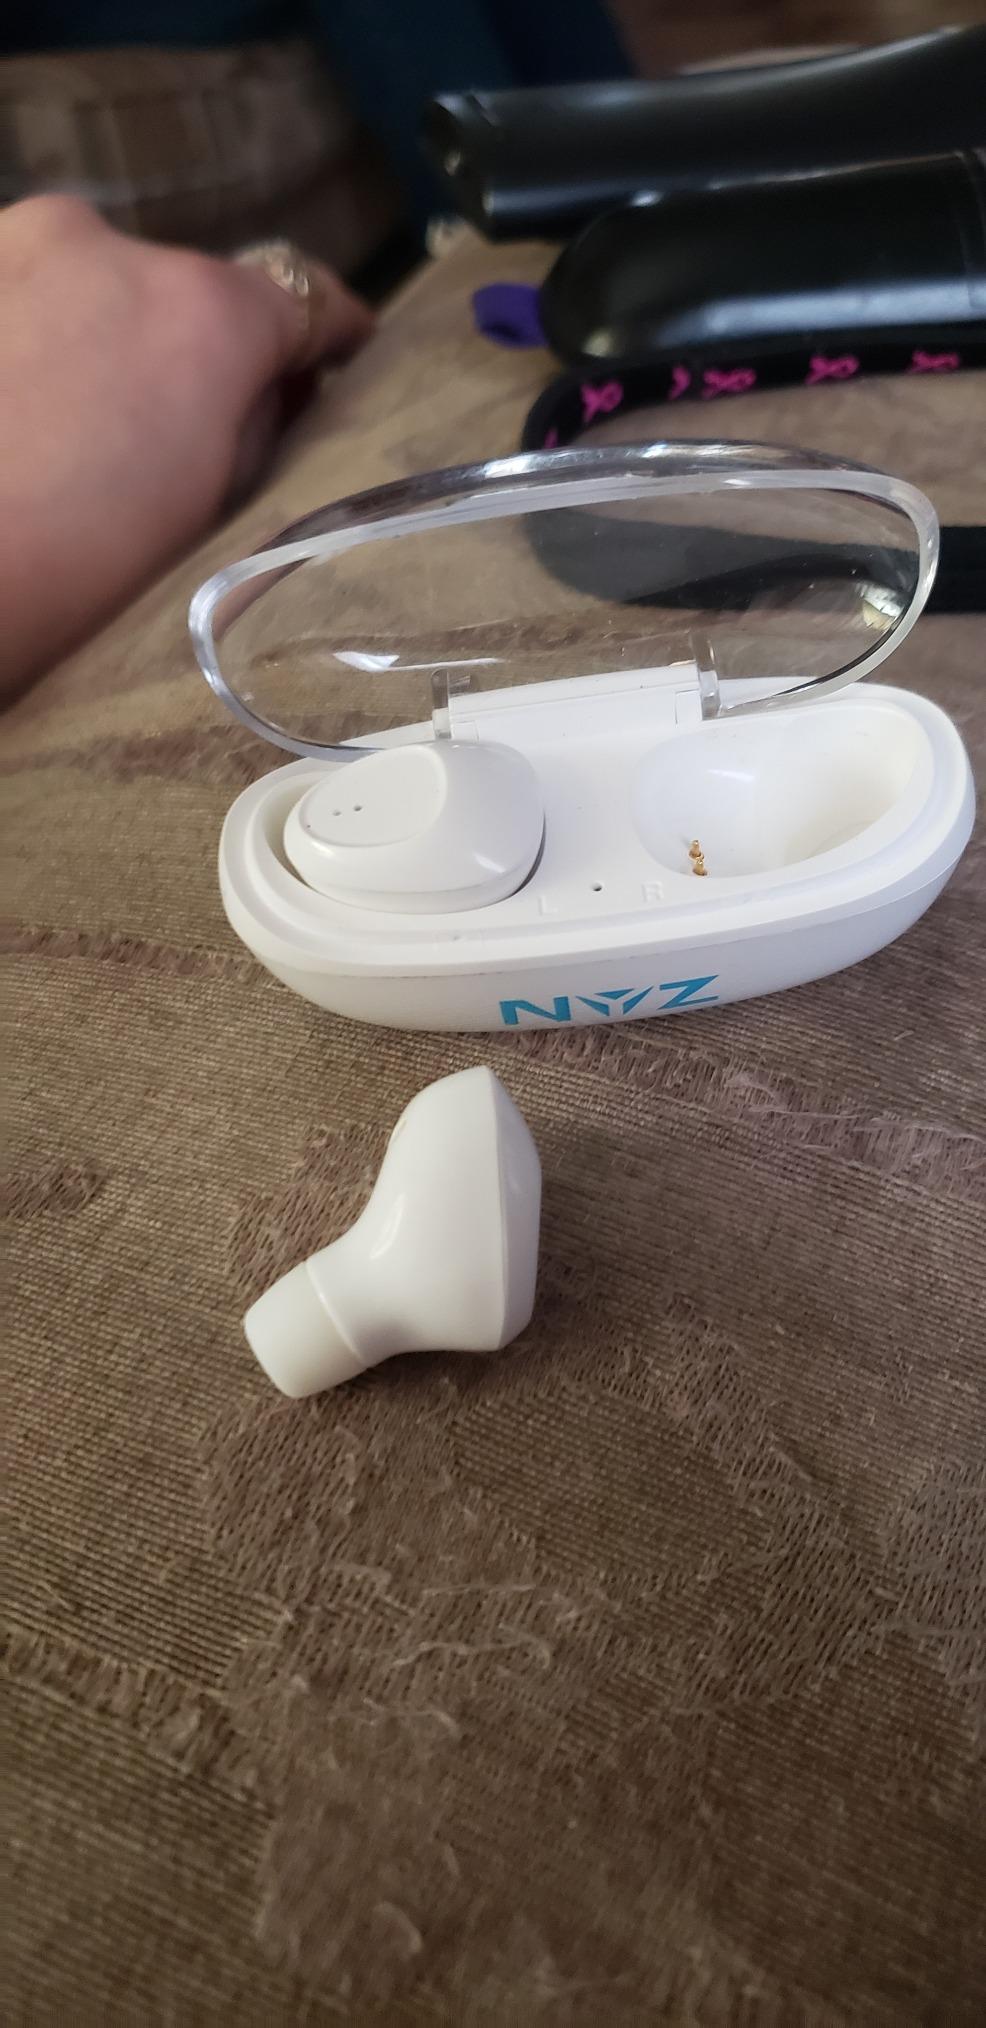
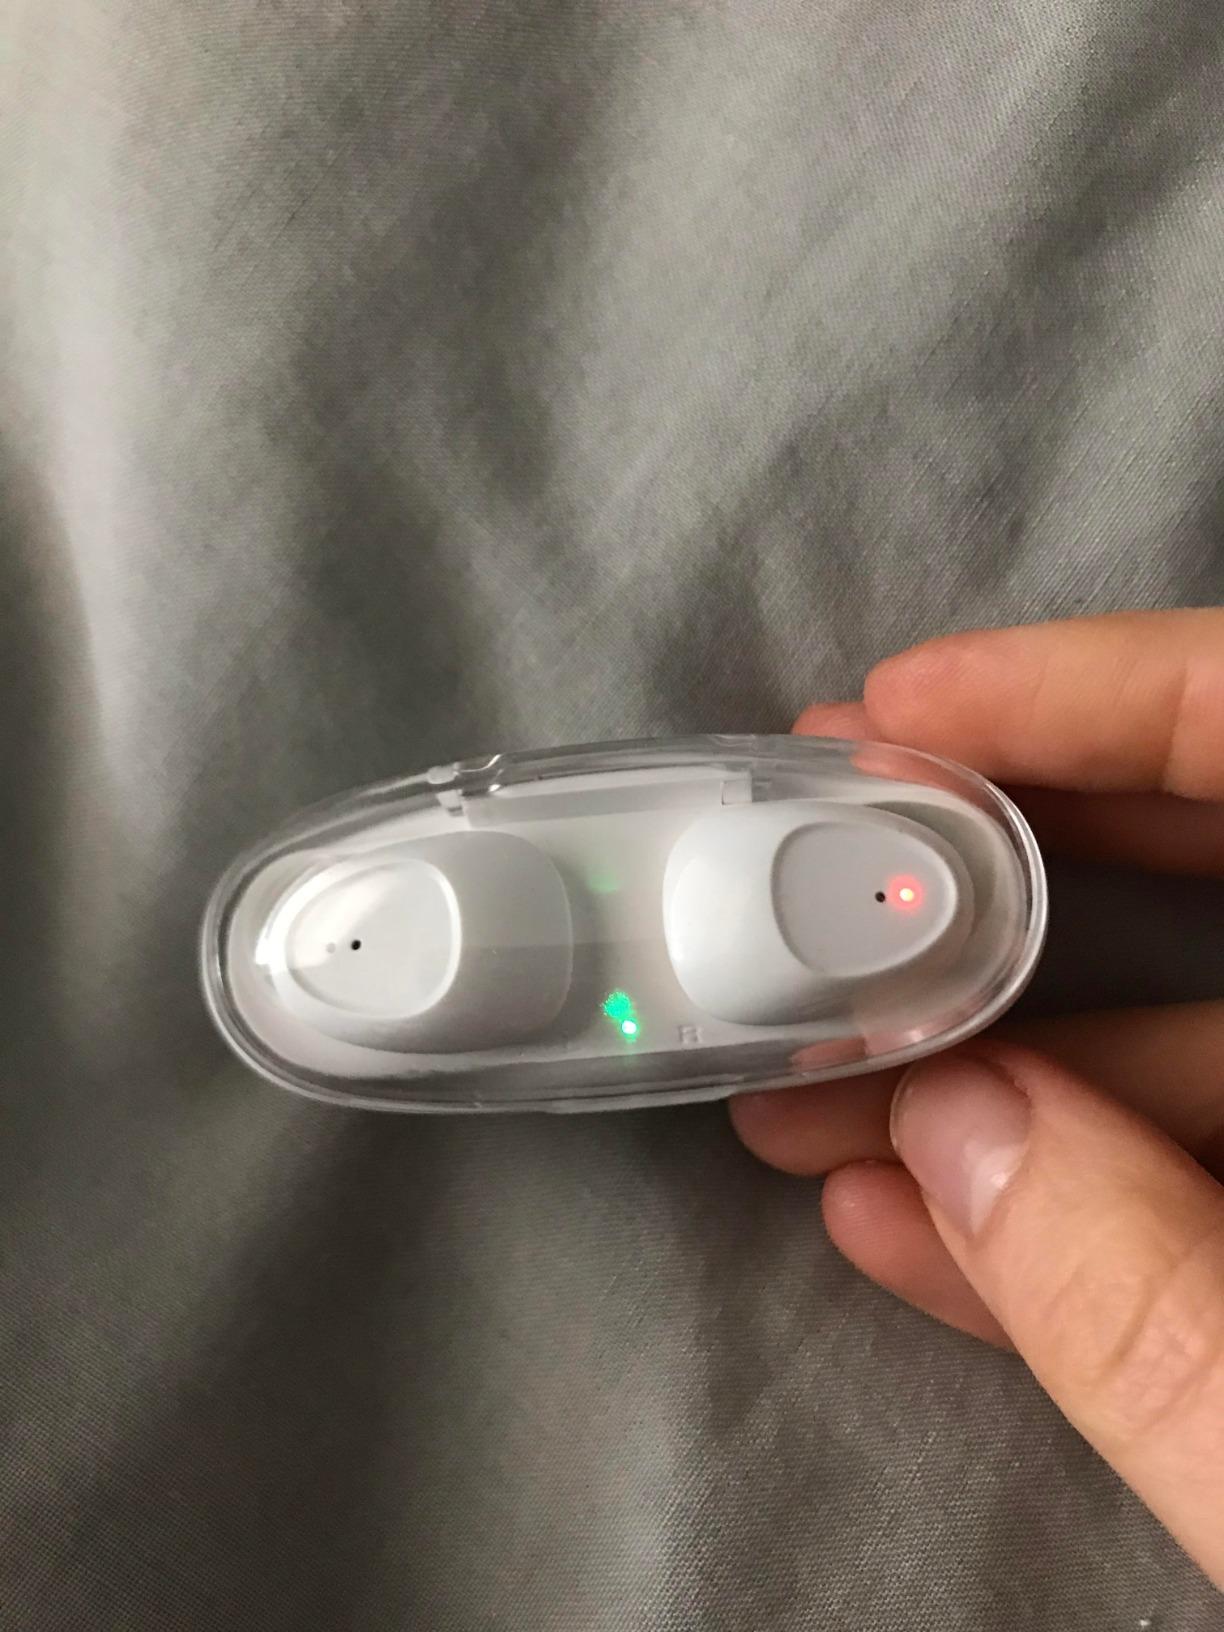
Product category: earbuds
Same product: yes